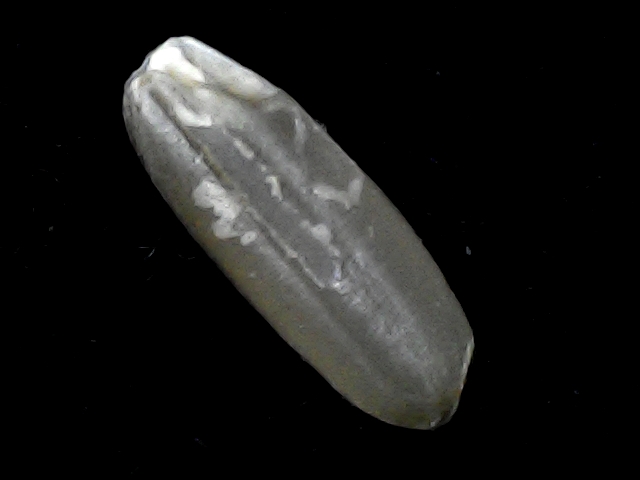
Rice variety: BD51